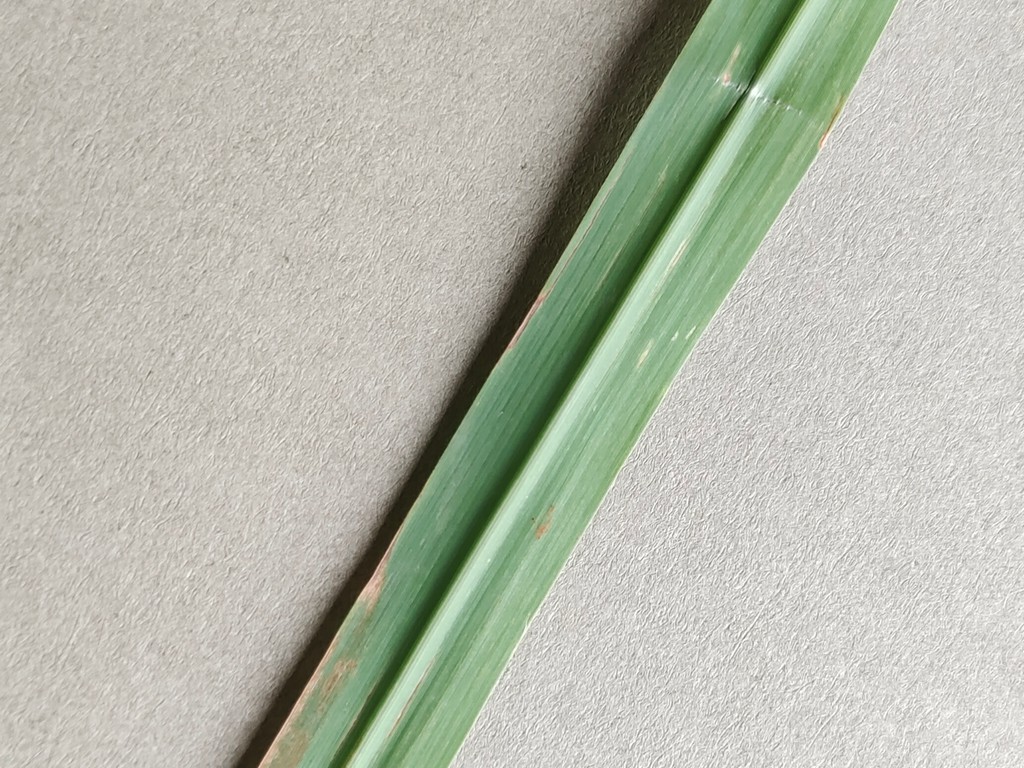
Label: Unhealthy